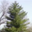
Label: pine_tree